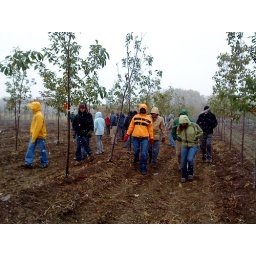
Our plant identification class took a fieldtrip up to a tree nursery in Buffalo